Bhawani Waghjai Temple, Terav

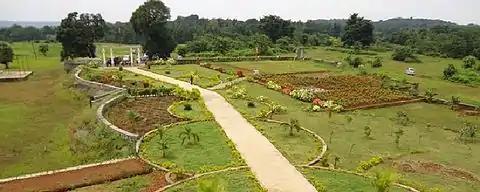
Garden in Front of Bhawani Waghjai Temple of Terav

This temple has 7 gardens with a big semicircular garden on east side. Temple also has large forest with big trees.